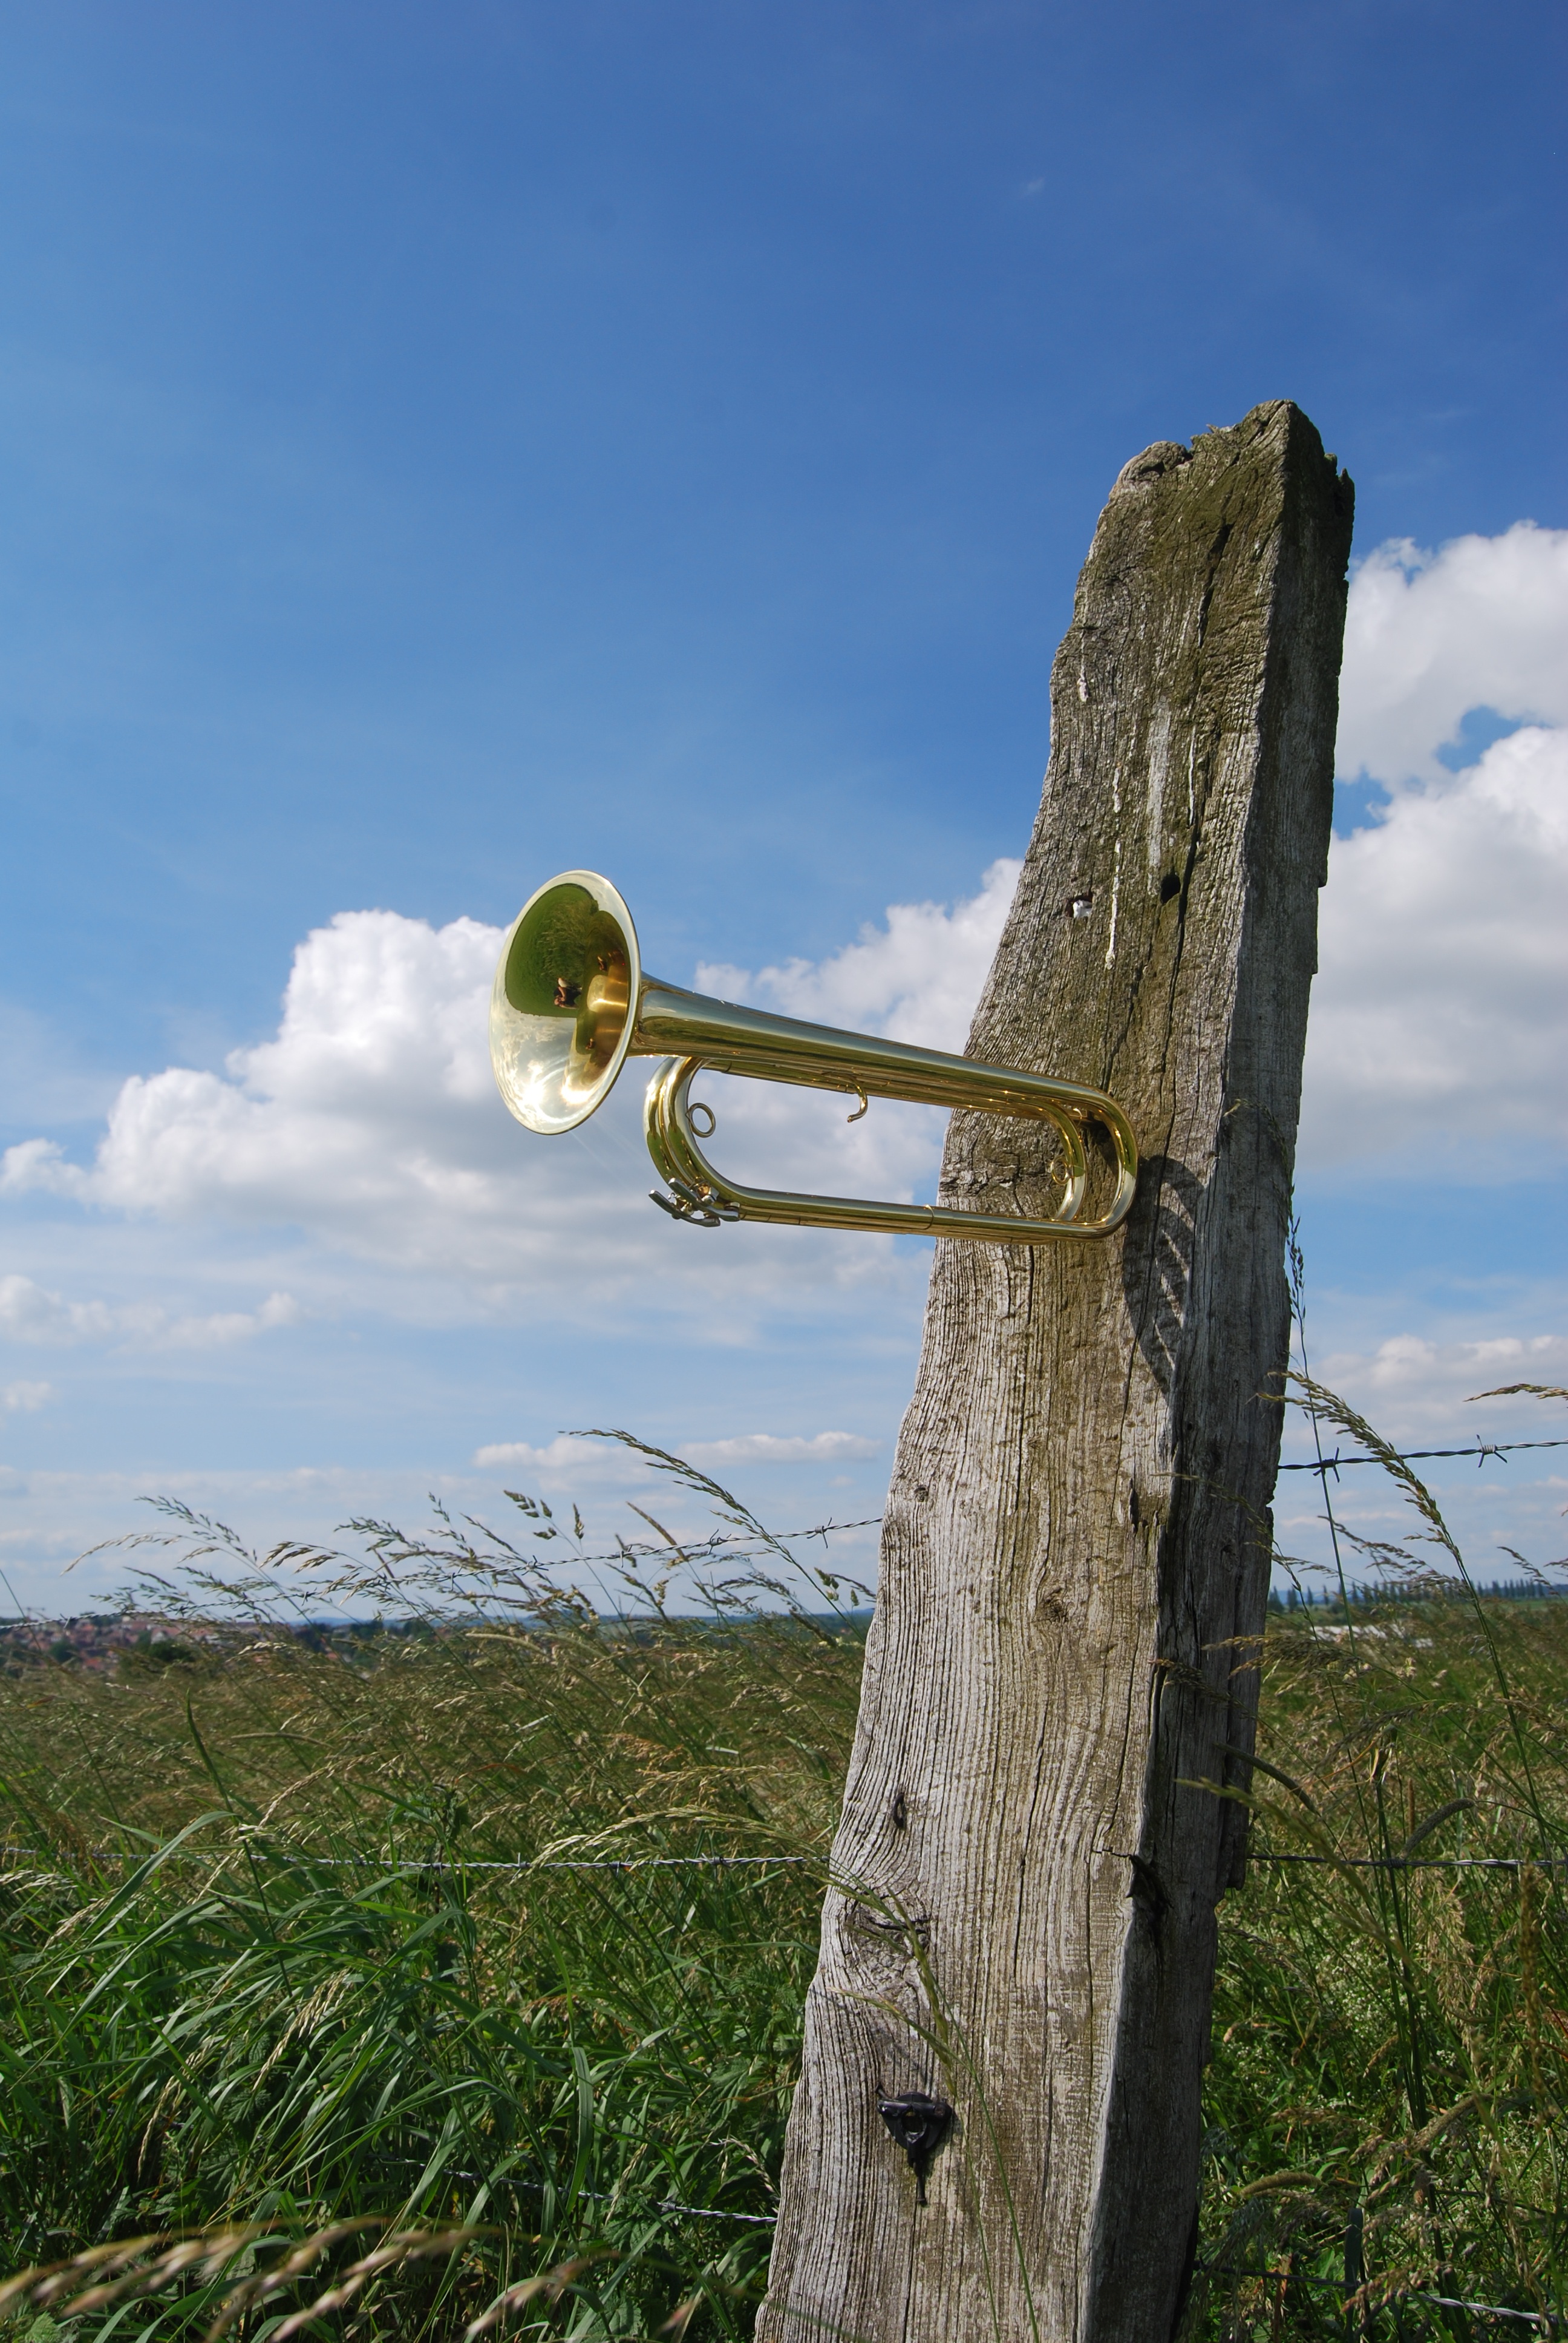
sea, tree, grass, rock, post, sky, field, wind, green, musical instrument, copper, trumpet, humorous, rural area, meadows, cavalry trumpet